Spring Prairie, Wisconsin

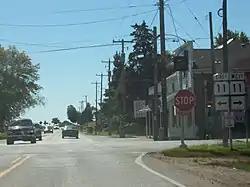
Intersection of Highways 11 and 120

According to the United States Census Bureau, the town has a total area of 35.8 square miles (92.8 km), of which, 35.8 square miles (92.6 km) of it is land and 0.1 square miles (0.2 km) of it (0.22%) is water.